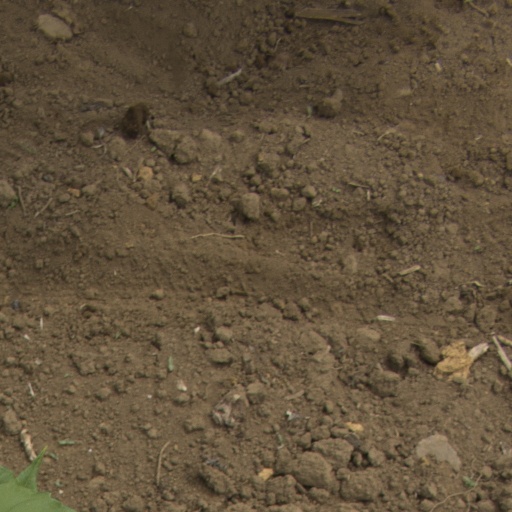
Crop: Jerusalem artichoke